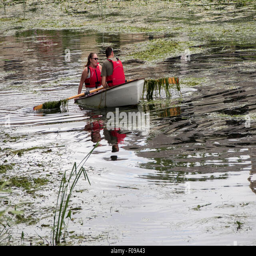
a young man struggling to row through a river